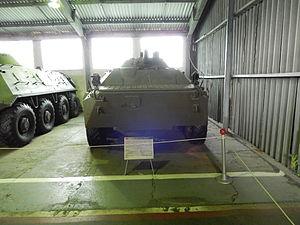
Experimental véhicule de combat d'infanterie GAZ-50 dans le musée des blindés dans Kubinka